Tourism in Russia

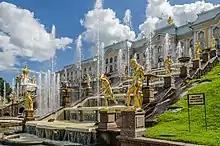
Grand Cascade in Peterhof in Saint Petersburg

Nizhny Novgorod is the capital of the Volga region. Nizhny Novgorod is divided into two parts by the Oka River. The "Upper City" is its historical part. The "Lower City" is its industrial and commercial part. Here are the Fair, the old Sormovo and Kanavino, GAZ and Sotsgorod (the so-called "city in the city"), the railway terminal, and the airport.